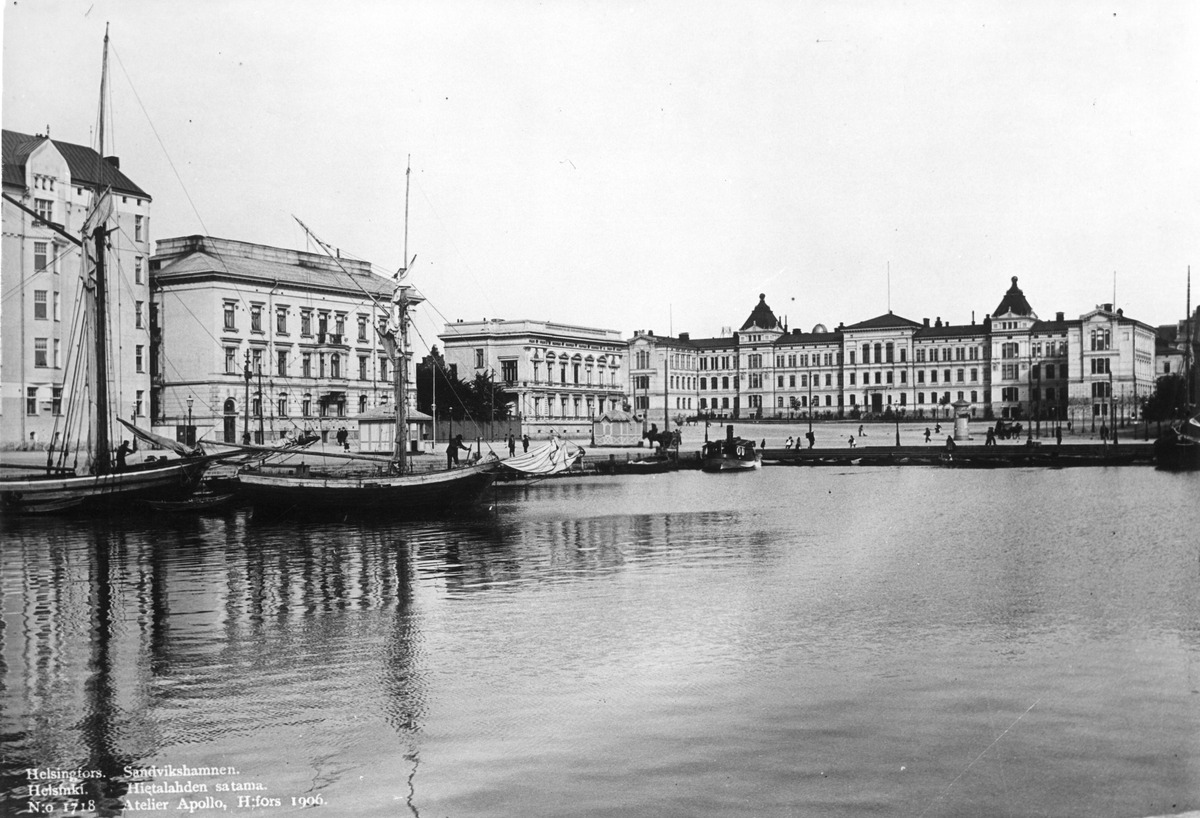
Länsisatama, Hietalahden allas
sisällön kuvaus: Länsisatama, Hietalahden allas. Vas. Hietalahdenranta 15, 13, 11. Taustalla Polyteknillinen opisto (Teknillinen korkeakoulu), Abrahaminkatu 1 - 5 mustavalkoinen
Kuvaaja: Atelier Apollo, valokuvaaja
Ajankohta: kuvausaika 1906
Paikka: Suomi, Uusimaa, Helsinki, Punavuori Helsinki, Hietalahden allas. Hietalahdenranta 15, 13, 11.  Abrahaminkatu 1 - 5
Aiheet: Polyteknillinen opisto, satamat, laivat purjelaivat, liikenne vesiliikenne